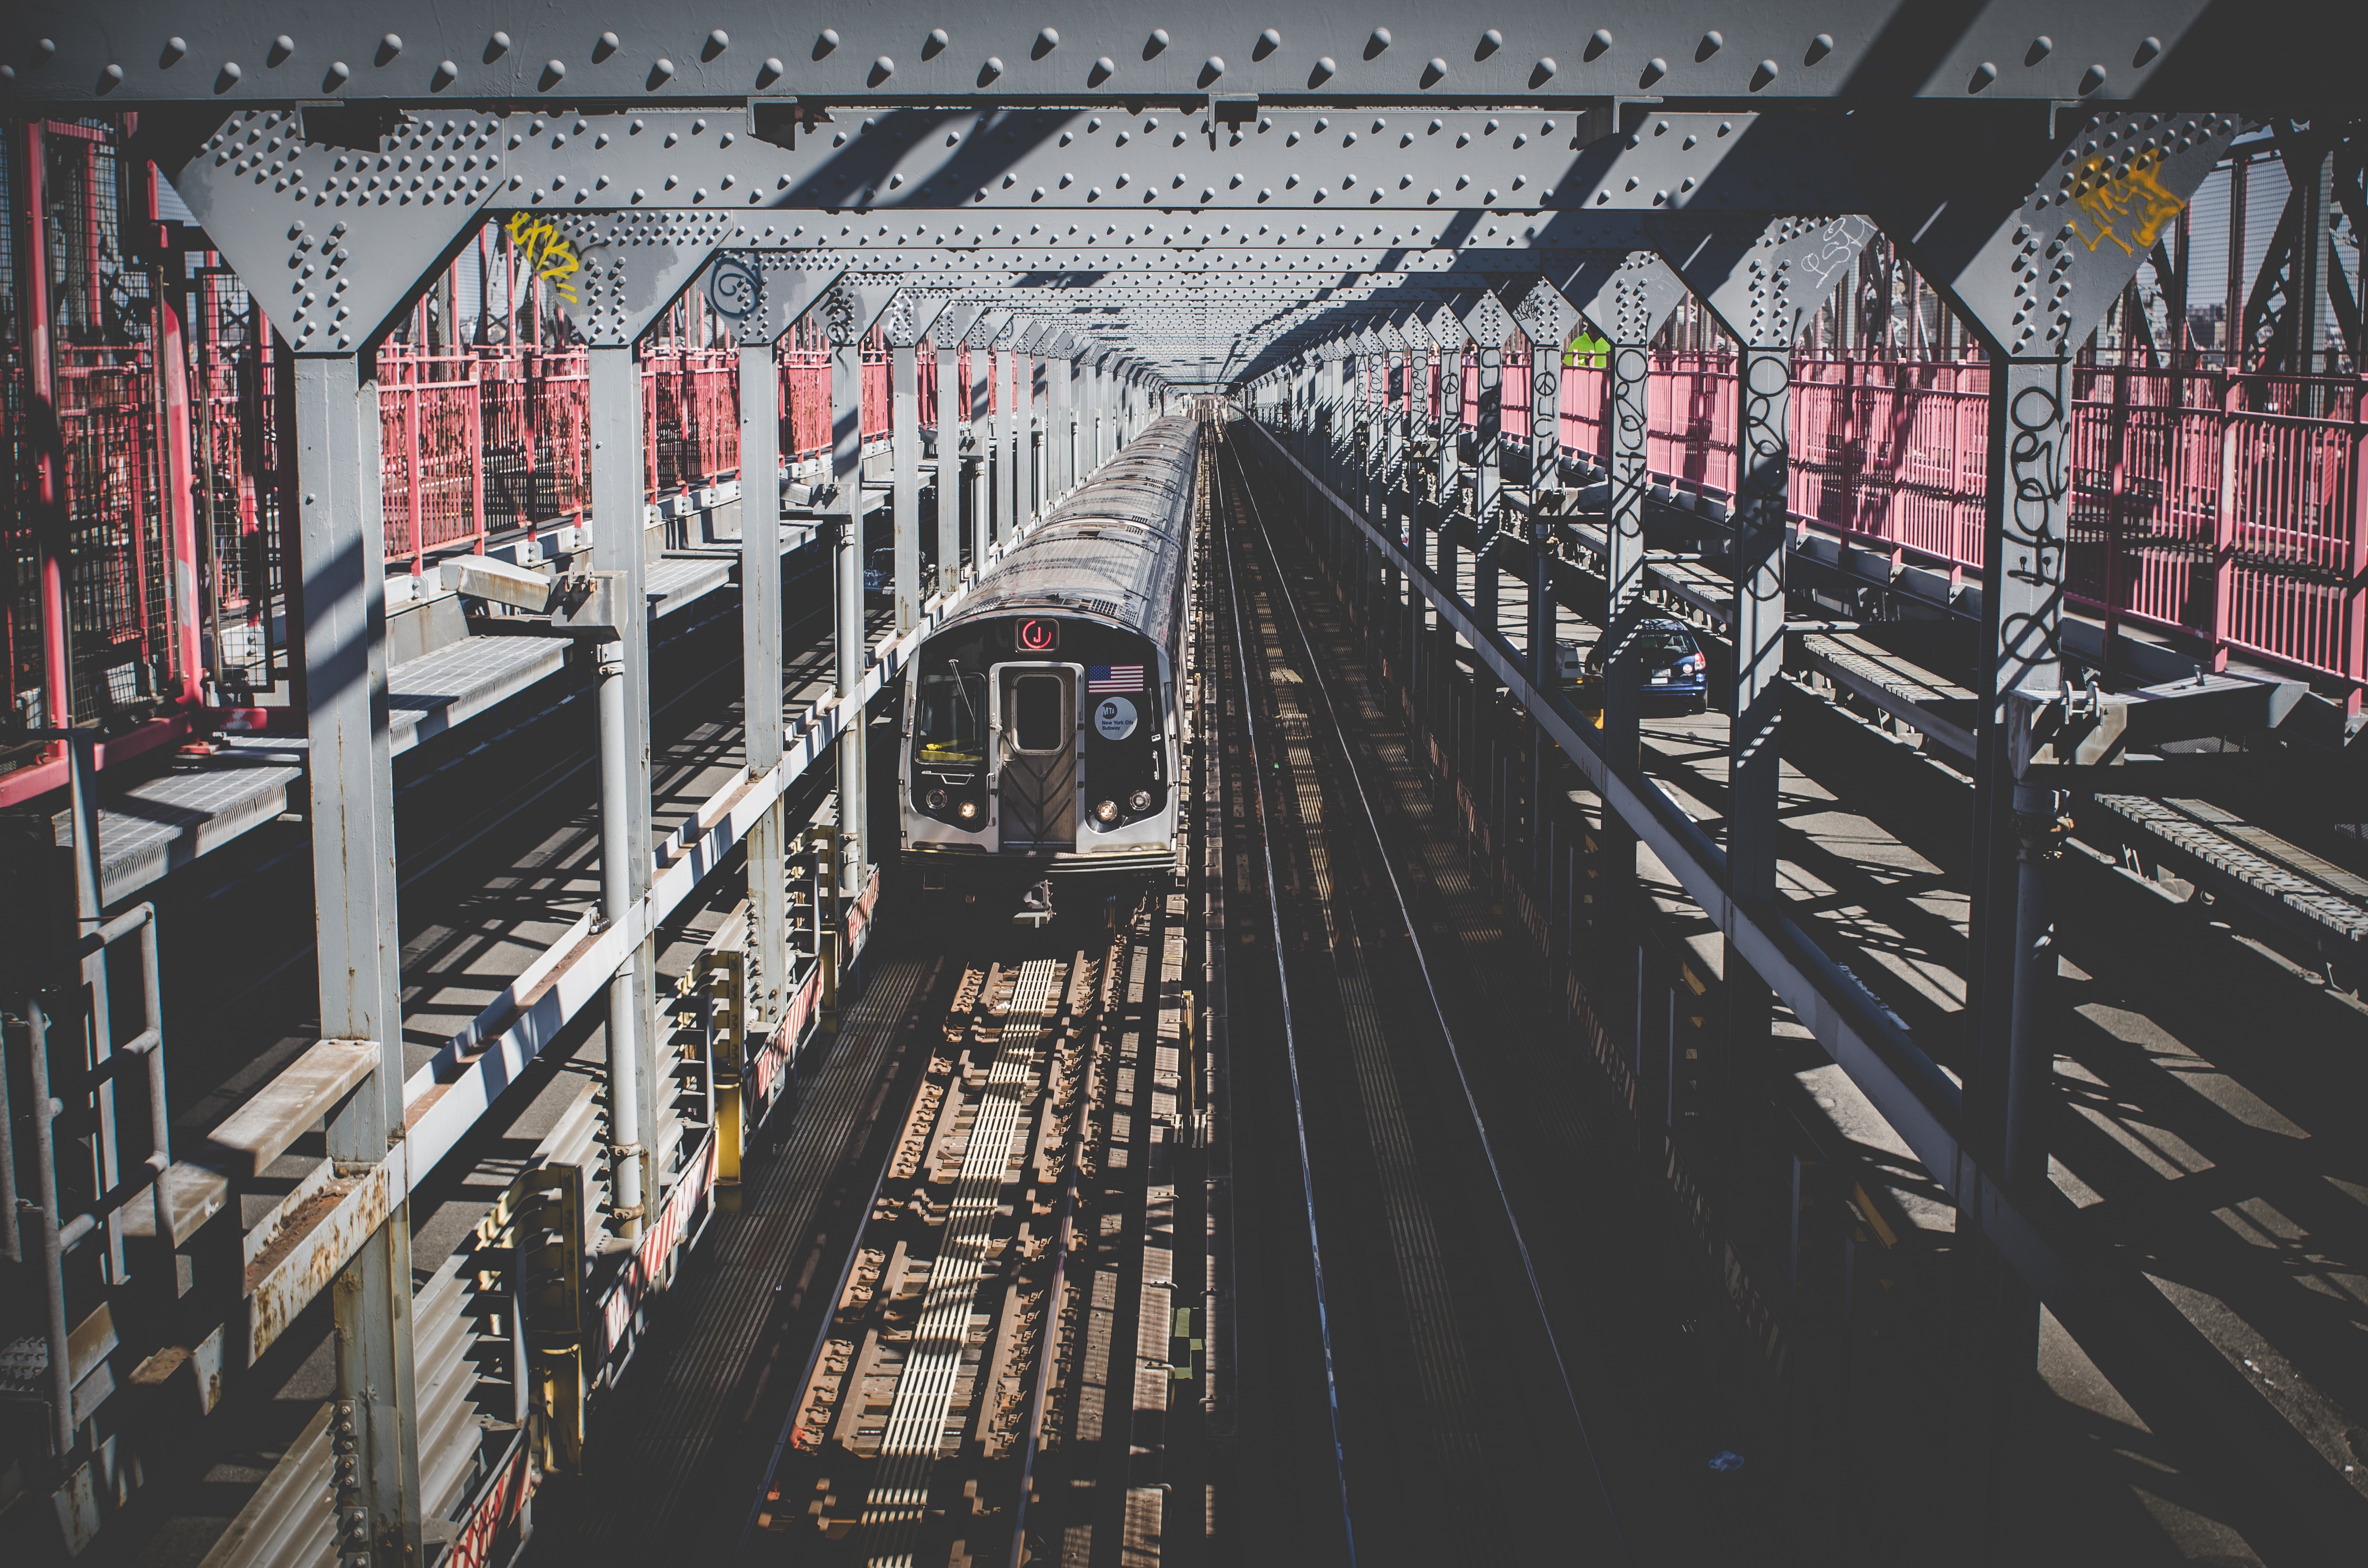
architecture, structure, railway, bridge, traffic, old, train, steel, transportation, transport, construction, metal, industrial, industry, historic, stadium, public transport, infrastructure, framework, heavy, metropolis, vanishing point, riveted, urban area, prespective, sport venue